Bad Day at Black Rock

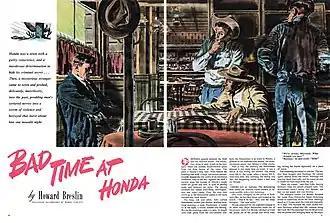
Robert Fawcett illustrated "The American Magazine" printing of "Bad Time at Honda", a 1947 short story by Howard Breslin that was adapted for the film.

"Bad Day at Black Rock" originated as a short story by Howard Breslin with full-color illustrations by Robert Fawcett. Titled "Bad Time at Honda", it was published by "The American Magazine" in January 1947. It was adapted into a script by Don McGuire and pitched to Metro-Goldwyn-Mayer production head Dore Schary, who was known for championing films that addressed social problems. Schary had previously produced "Go for Broke!" (1951), based on the exploits of the segregated Japanese-American 442nd Regimental Combat Team. Breslin novelized the script, using the pseudonym Michael Niall. His book was published in 1954 by Fawcett Publications.